Made in Hungaria

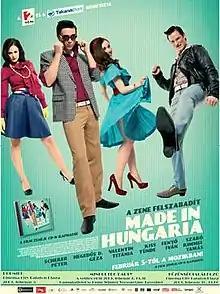
Theatrical release poster

Made in Hungaria is a 2009 Hungarian comedy-musical film written by István Tasnádi, Miklós Fenyő and Norbert Köbli and directed by Gergely Fonyó. Adapted from a stage musical with the same title, it follows the life of a group of teens from Hungary in the late 1960s, while the country was under Communist rule. The film received generally positive reviews.